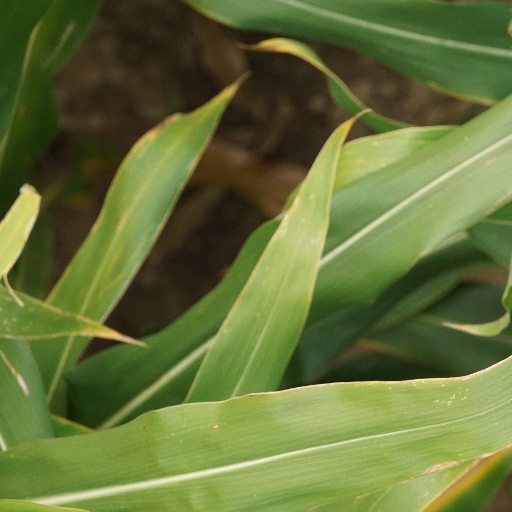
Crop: maize; corn